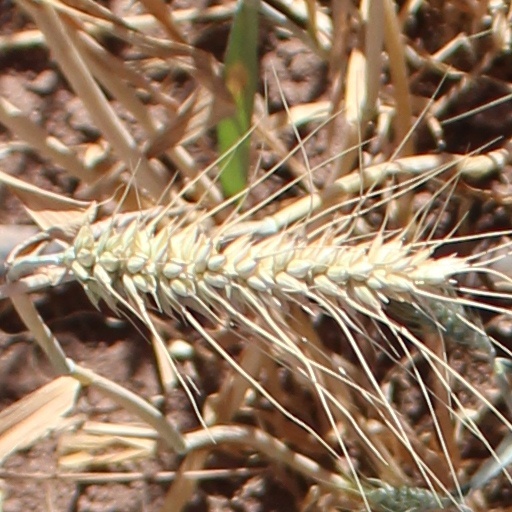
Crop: wheat